Buckwell Place

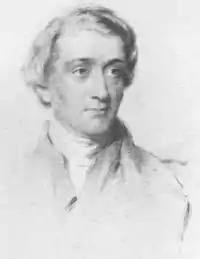
Julius Charles Hare

Rev. Robert Hare - of the Hare family who owned nearby Herstmonceux Castle - built the original wing of the house in 1792 as a rectory for himself. His nephew, the theologian Julius Charles Hare later occupied the house and extended it in 1833, by constructing a parlour wing and bedroom above. Julius Hare also constructed a domed conservatory between the original wing and the new parlour wing. It has been written that Julius Hare's library at Buckwell Place was "famous" and he entertained a number of "eminent victorians" including the essayist, historian and philosopher Thomas Carlyle. Julius Hare was known to have collected a number of important books and paintings at Buckwell Place, which were later bequeathed to the University of Cambridge, and then subsequently to the Fitzwilliam Museum.